Maheswar Baug

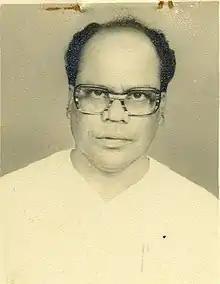
Portrait of Maheswar Baug

Maheswar Baug was an Indian politician who was the MLA of Basta in Balasore district from 1962 to 1967 as a candidate of Praja Socialist Party (PSP). He was elected again from the seat later in 1974 on a Janata Party ticket. He served as minister for works and health in 1977.